Illegal opcode

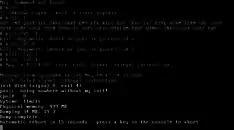
A deliberately triggered illegal instruction signal

An illegal opcode, also called an unimplemented operation, unintended opcode or undocumented instruction, is an instruction to a CPU that is not mentioned in any official documentation released by the CPU's designer or manufacturer, which nevertheless has an effect. Illegal opcodes were common on older CPUs designed during the 1970s, such as the MOS Technology 6502, Intel 8086, and the Zilog Z80. Unlike modern processors, those older processors have a very limited transistor budget, and thus to save space their designers often omitted circuitry to detect invalid opcodes and generate a trap to an error handler. The operation of many of these opcodes happens as a side effect of the wiring of transistors in the CPU, and usually combines functions of the CPU that were not intended to be combined. On old and modern processors, there are also instructions intentionally included in the processor by the manufacturer, but that are not documented in any official specification.